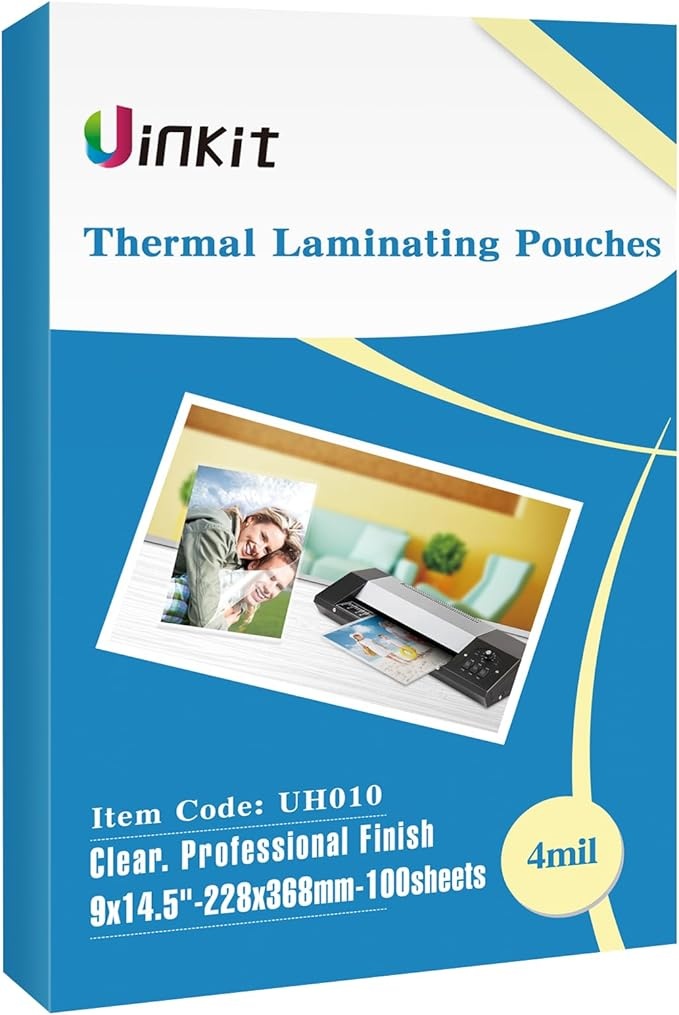
Uinkit 4 Mil 100 Pack Legal Size Thermal Laminating Pouches, 9x14.5-Inches, Clear Glossy Lamination Sheets Laminator Pockets
About This SIZE&THICJNESS: 9 x 14.5inches 4mil thickness laminating pouches, ideal for 8.5x14inches photo protection, 100Sheets per Package. PREMIUM QUALITY: Acid free, Archival quality, clear,photo safe finish Ideal For protecting items from damage, prevent fading, waterproof and tear-proof, rounded corners and sealed on two. sides WIDE APPLICATION: Great for children's artwork, photos, posters, banners, signs, flyers, schedules, certificates, flashcards, instruction sheets, menus and other frequently used documents in the home, office or classroom. EASY To USE: Just put the document into the pouch and send it through the laminator to seal. No cracks, no bubbles and no wrinkles. Just go to your order and click 'Get Product SuppoJust go to your order and click 'Get Product Support' if you have any problem on our products.rt' if you have any problem on our products. Overview Brand : Uinkit Color : Clear Sheet Size : 8.5-x-11-inch Item Weight : 1.97 Kilograms Manufacturer : Uinkit
Brand: UinkitPrintingMedia
Category: Office Supplies > General Office Supplies > Laminating Film, Pouches & Sheets > Laminating Pouches